Madura

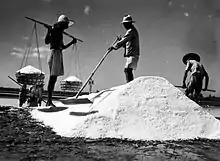
Salt making in Madura in 1948

On the whole, Madura is one of the poorest regions of the East Java province. Unlike Java, the soil is not fertile enough to make it a major agricultural producer. Limited economic opportunities have led to chronic unemployment and poverty. These factors have led to long-term emigration from the island, such that most ethnically Madurese people now do not live on Madura. People from Madura were some of the most numerous participants in government transmigration programs, moving to other parts of Indonesia.